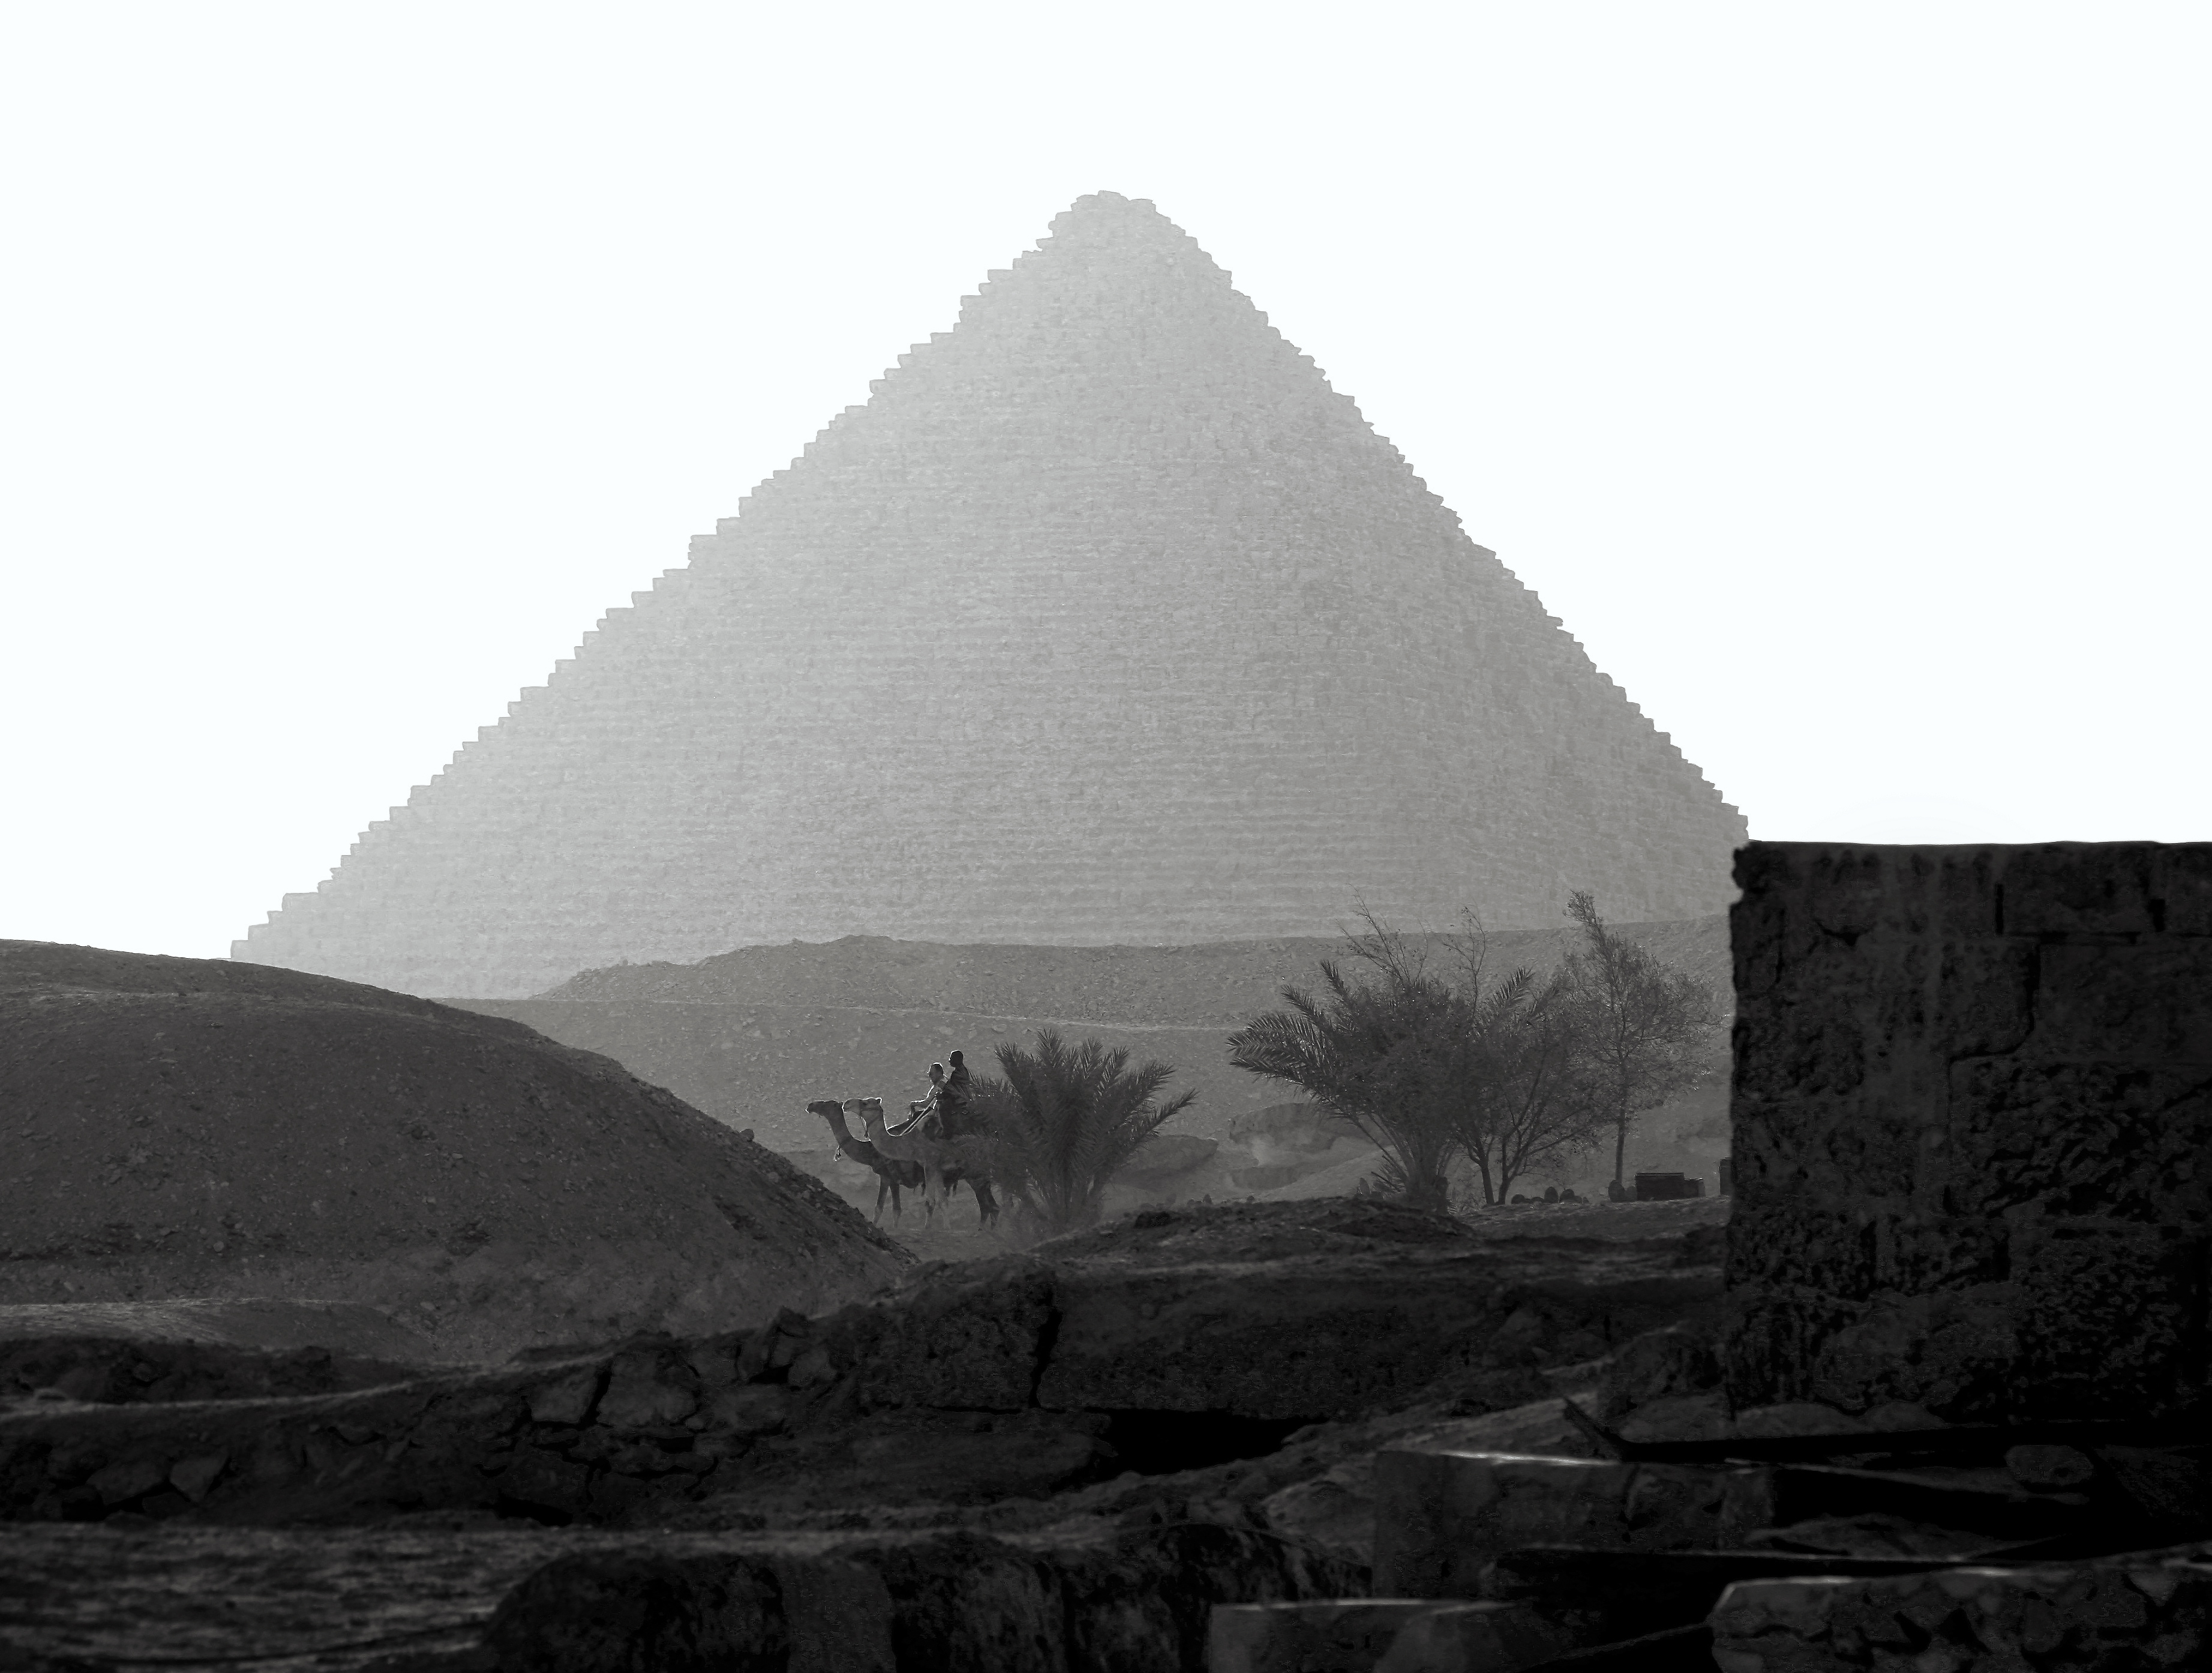
black and white, time, monument, camel, pyramid, landmark, ride, silence, monochrome, egypt, blackandwhite, ruins, chatting, moment, cairo, monolith, pyramids, archaeological site, monochrome photography